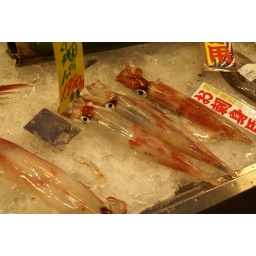
Squid in a Karatsu, Japan fish market